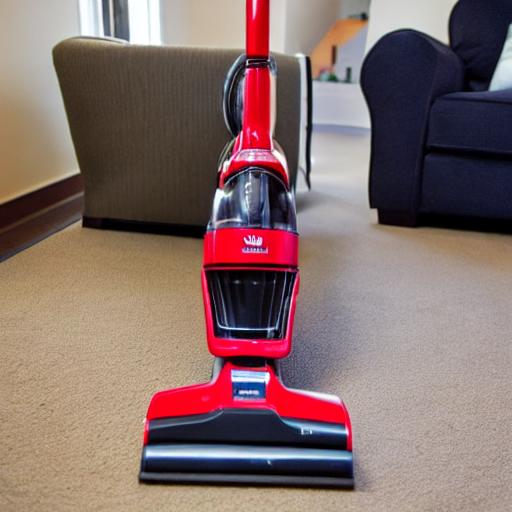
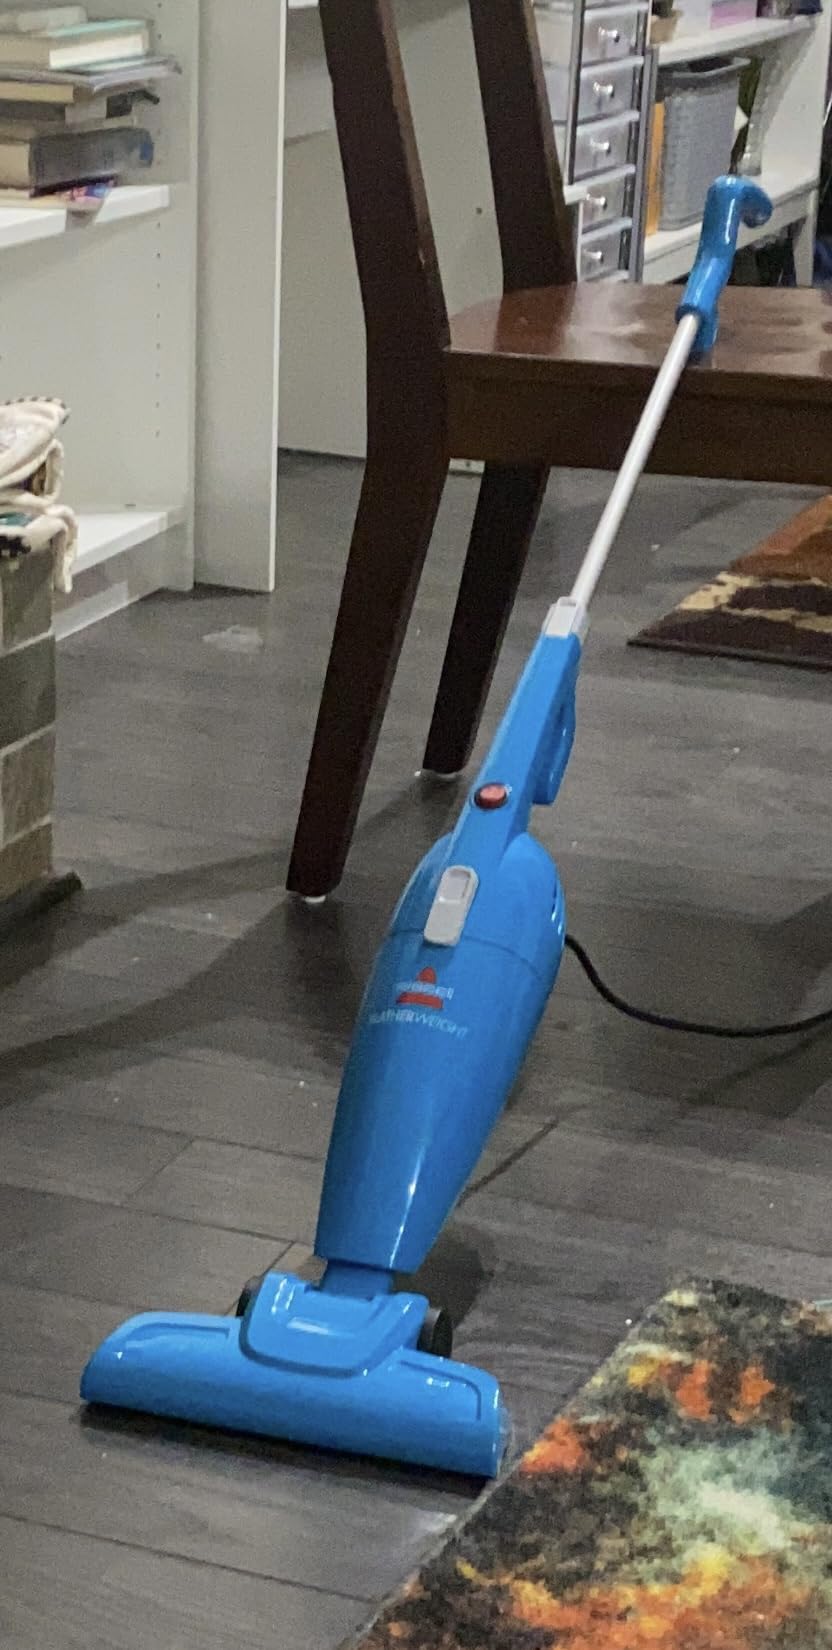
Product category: items_vacuum
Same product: no